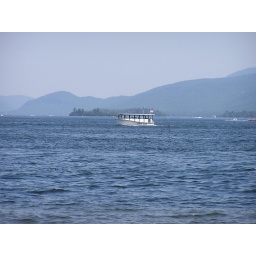
Thats the boat that sank in lake george summer '05. I took the picture earlier that year.